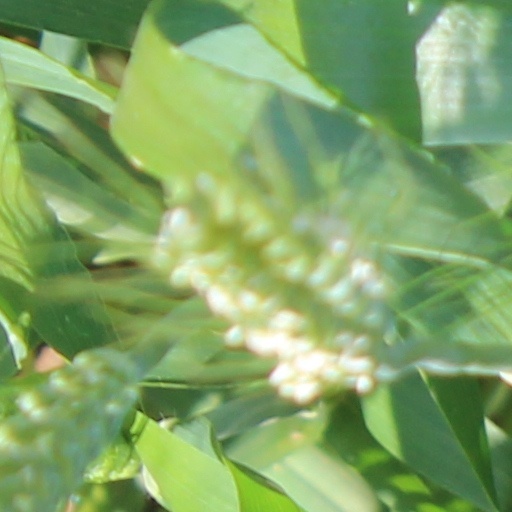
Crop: wheat